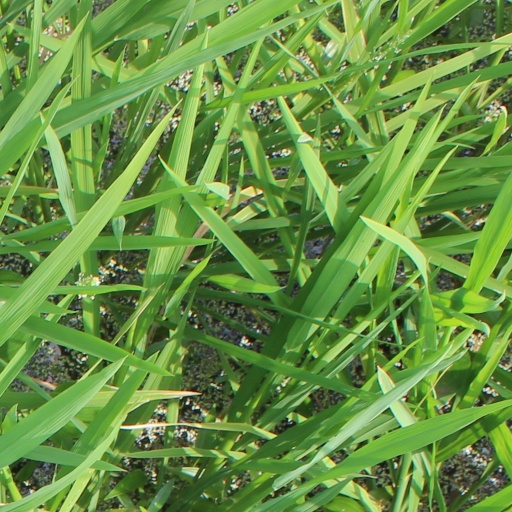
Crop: rice